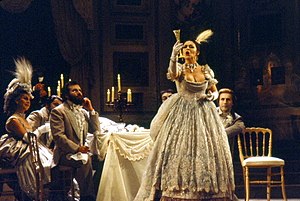
Jean-Pierre Ponnelle / Indspilninger
Catherine Malfitano, Traviata, 1980.
Jean-Pierre Ponnelle var en anerkendt fransk operainstruktør.